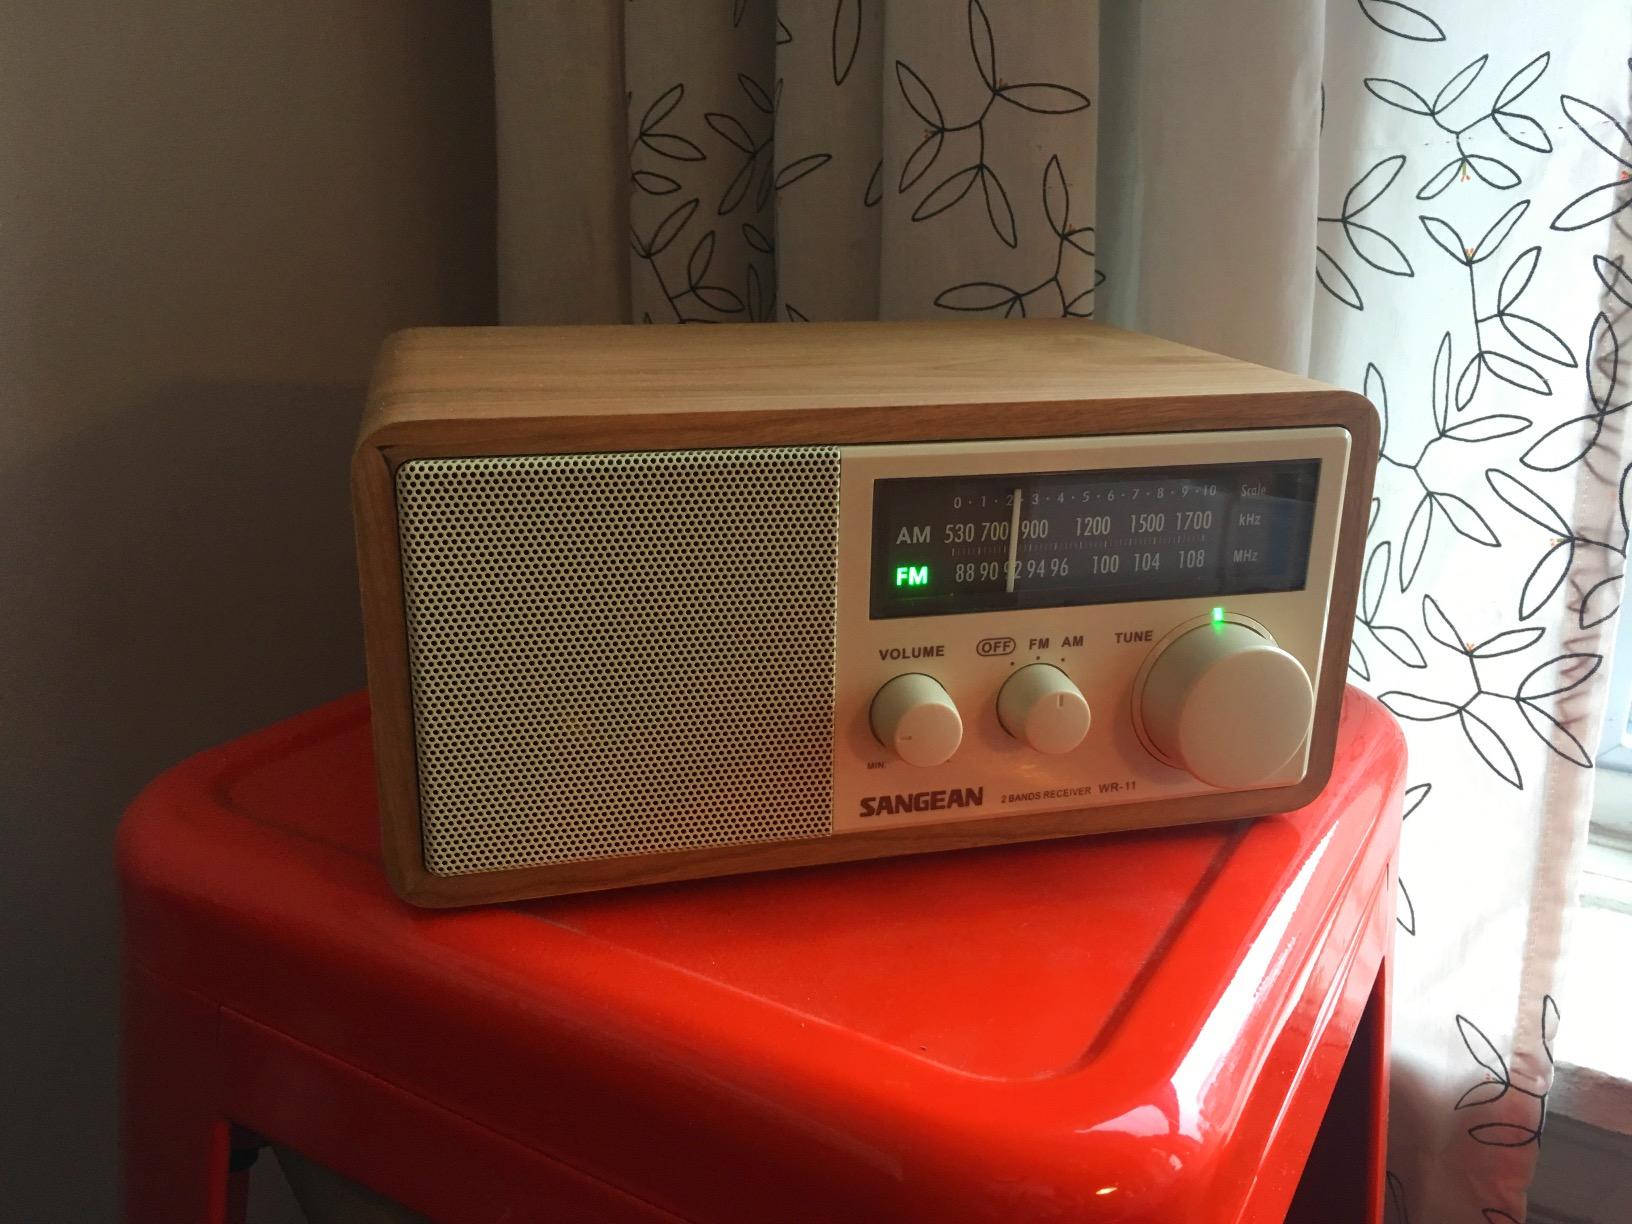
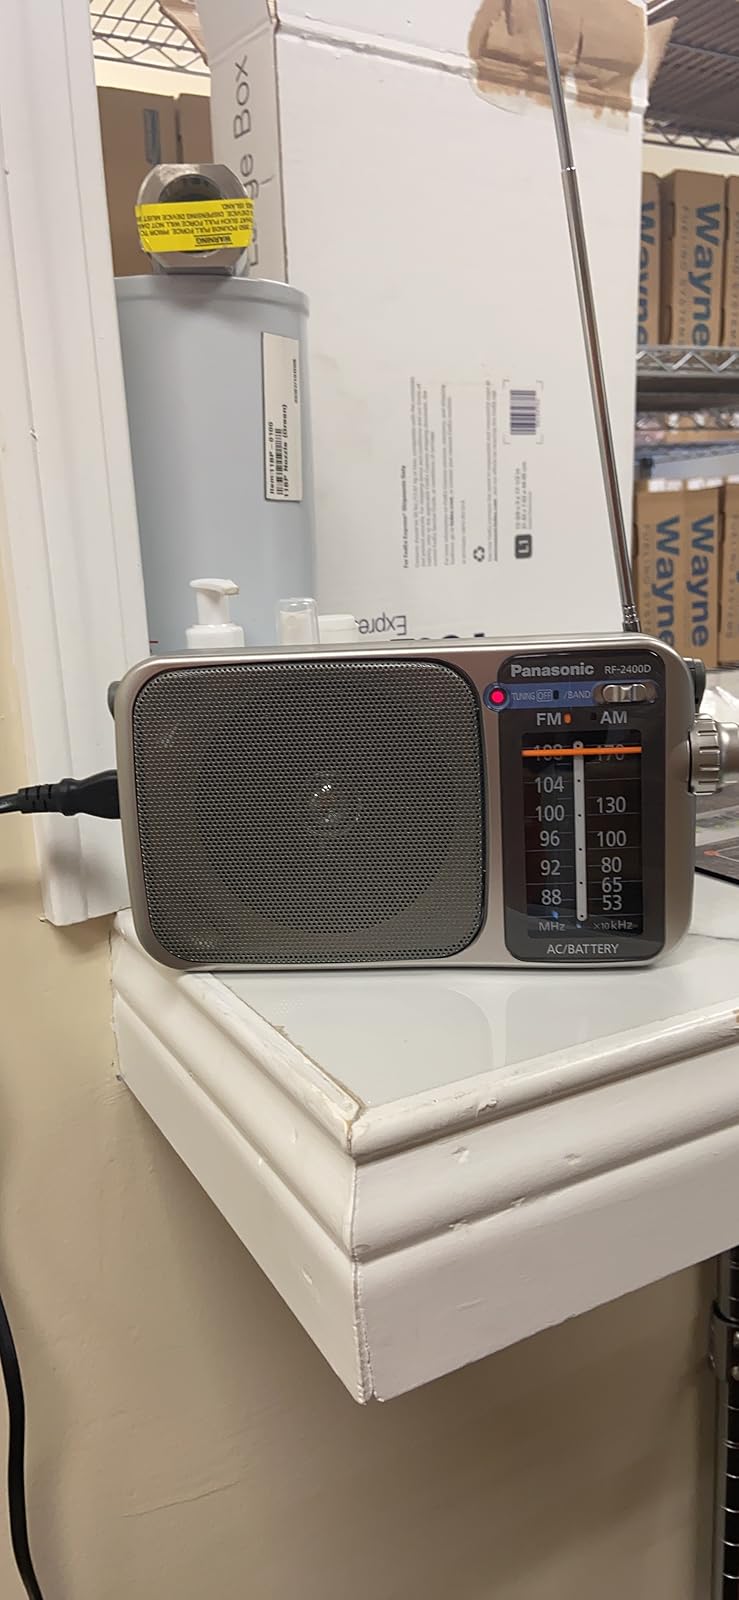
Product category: radio
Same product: no